Skateboarding Federation of Armenia

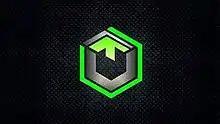
Skateboarding Federation of Armenia logo

The Skateboarding Federation of Armenia, also known as the Roller Sports and Skateboarding Federation of Armenia, is the regulating body of skateboarding and roller skating in Armenia. The headquarters of the federation is located in Yerevan.